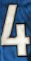
Number: 4